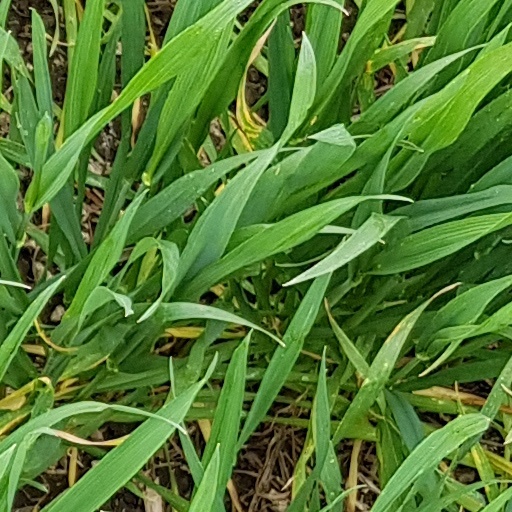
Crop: wheat